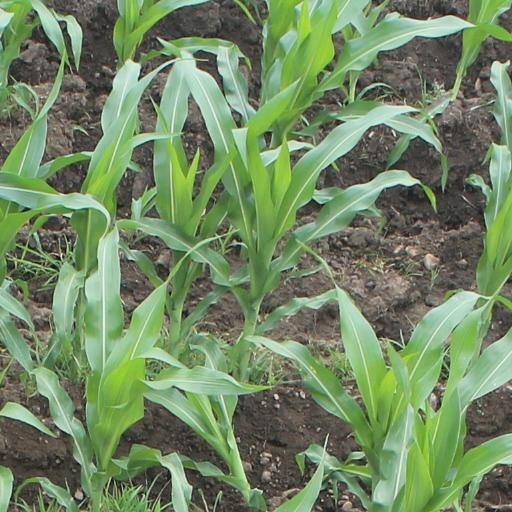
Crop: maize; corn